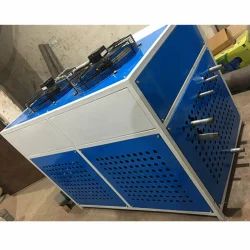
Label: Air_Cooled_Water_Chiller